Akasaka, Tokyo

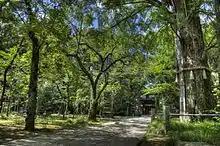
Hikawa Shrine

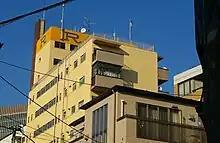
Rikidōzan's expensive apartment in Japan, called "the Riki Mansion", as it existed in 2007

In neighbouring Moto-Akasaka (literally "original Akasaka") to the North: